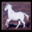
Label: horse